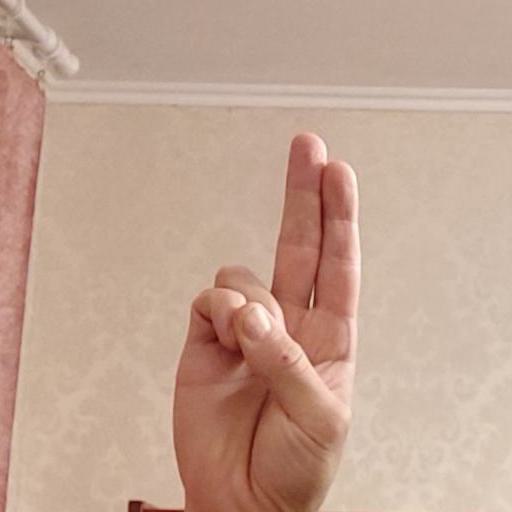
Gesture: two_up